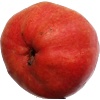
Label: Pear Red 1